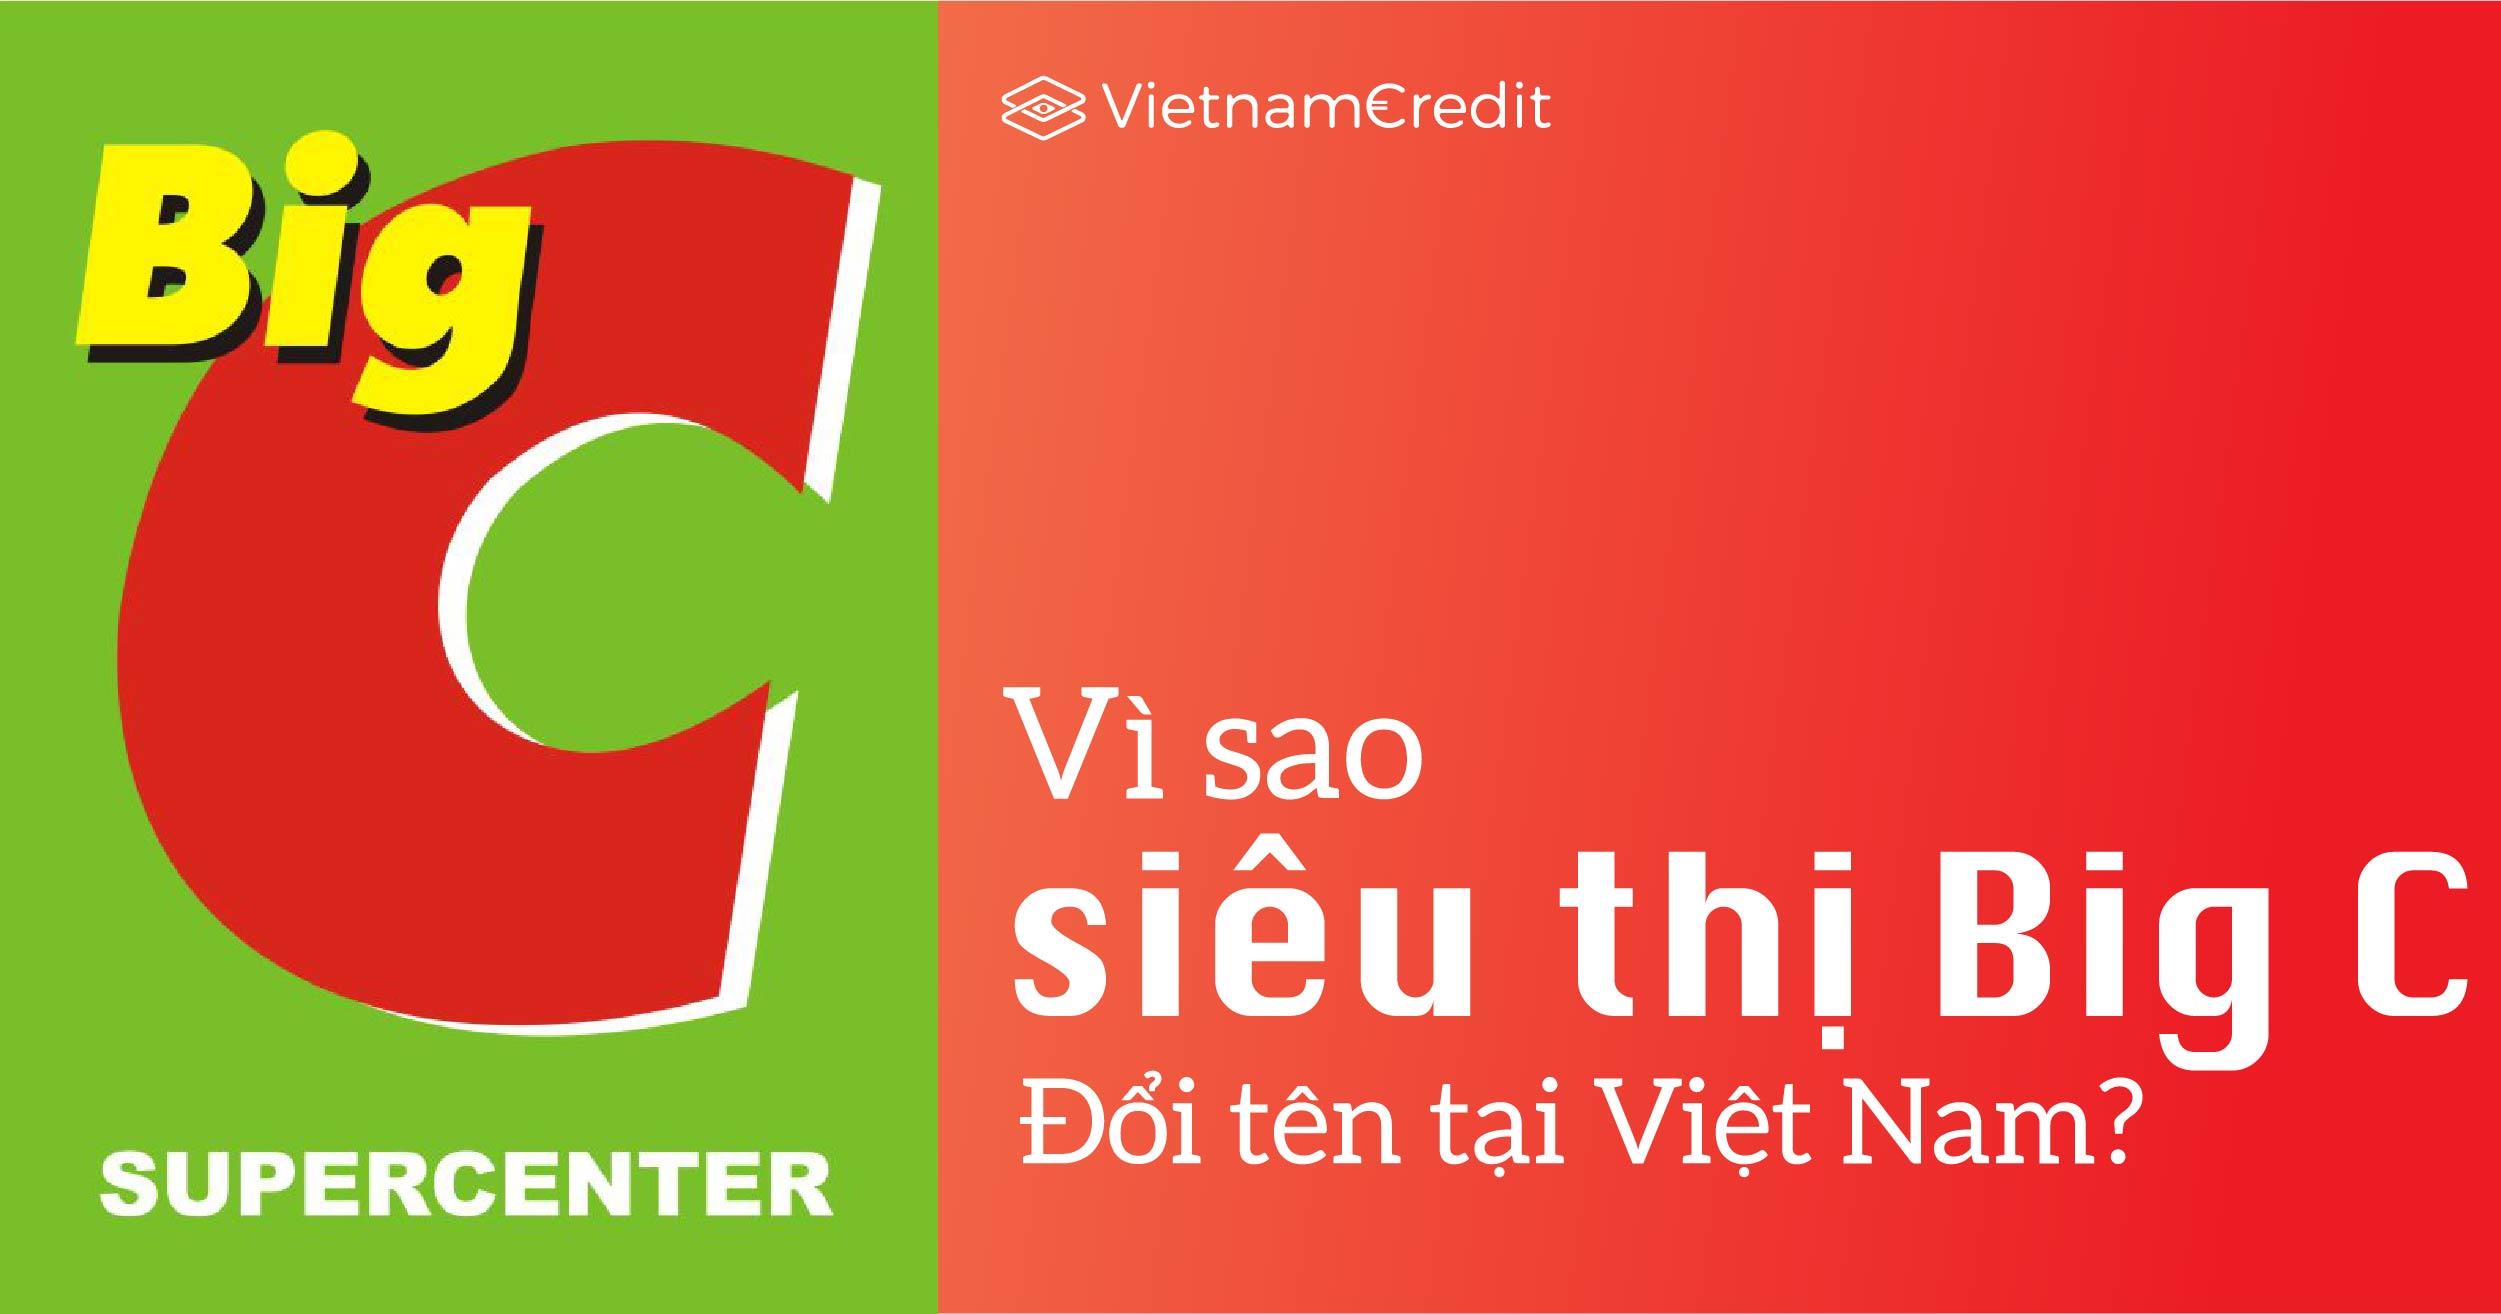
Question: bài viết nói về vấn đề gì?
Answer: nói về việc vì sao siêu thị big c đổi tên tại việt nam